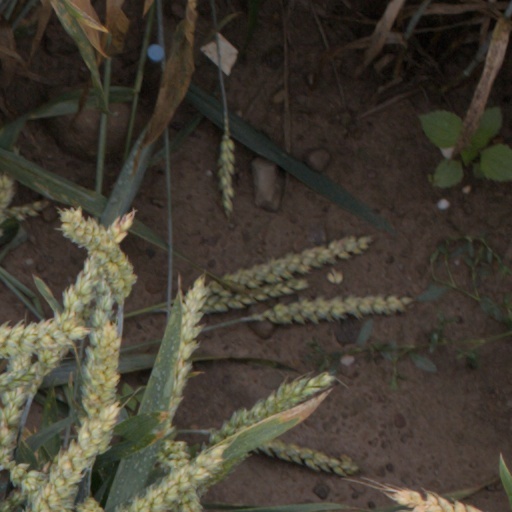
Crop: wheat